Marc Fleury

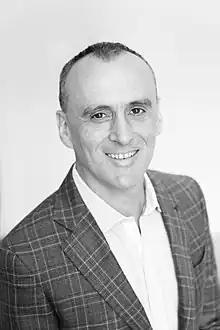

Marc Fleury is a Franco-American computer scientist, physicist, musician and businessperson. He is a pioneer of the Open Source movement and the creator of JBoss, an open-source Java application server.